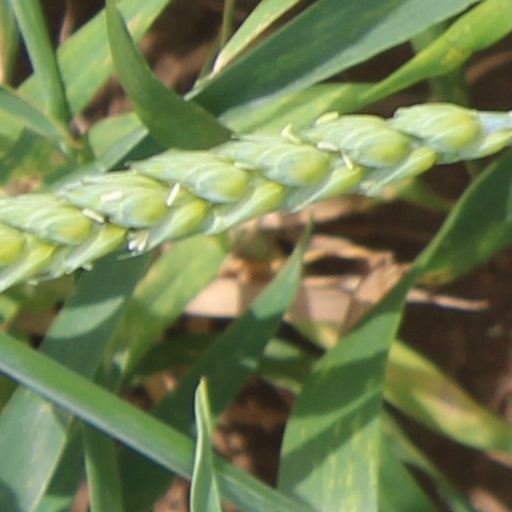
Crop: wheat